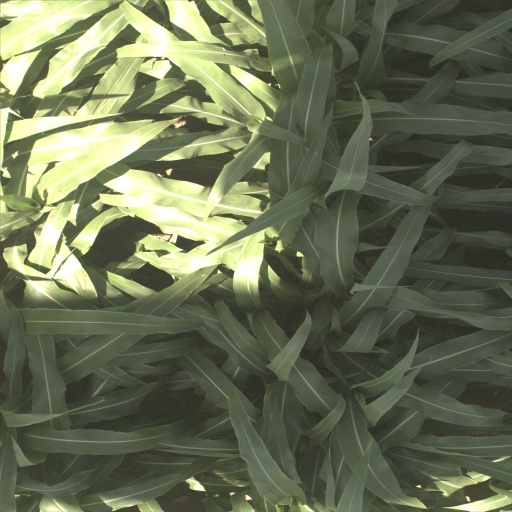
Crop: sorghum